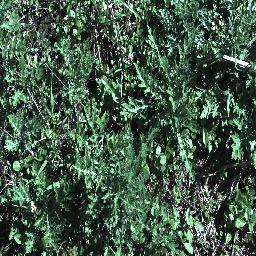
Label: parthenium